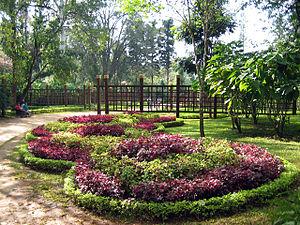
Pyin U Lwin ou Pyin Oo Lwin, jadis nommée Maymyo, est une ville de Birmanie située au Nord-Est de la Région de Mandalay, à 67 km à l'Est de Mandalay, à une altitude de 1070 m.